Stahlhelm

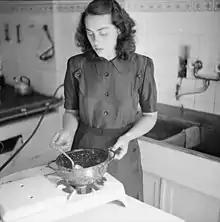
Salvaged helmets converted into saucepans at the end of World War II

There was also a quite different, domestically developed Berndorfer variant. It was indicated as "österreichisches Muster" i.e. Austrian mode. 139,968 were produced from May till November 1917 at the Krupp in Berndorf.